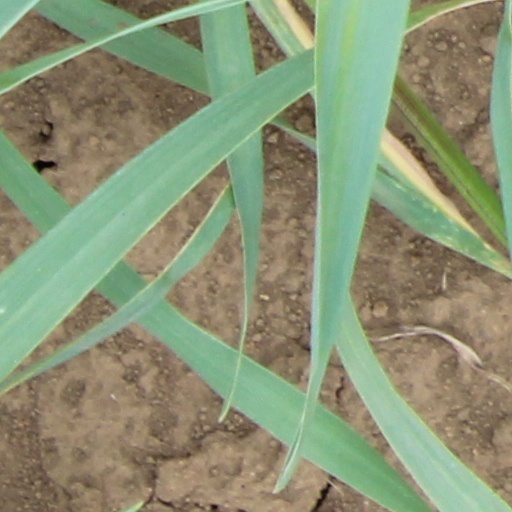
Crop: wheat